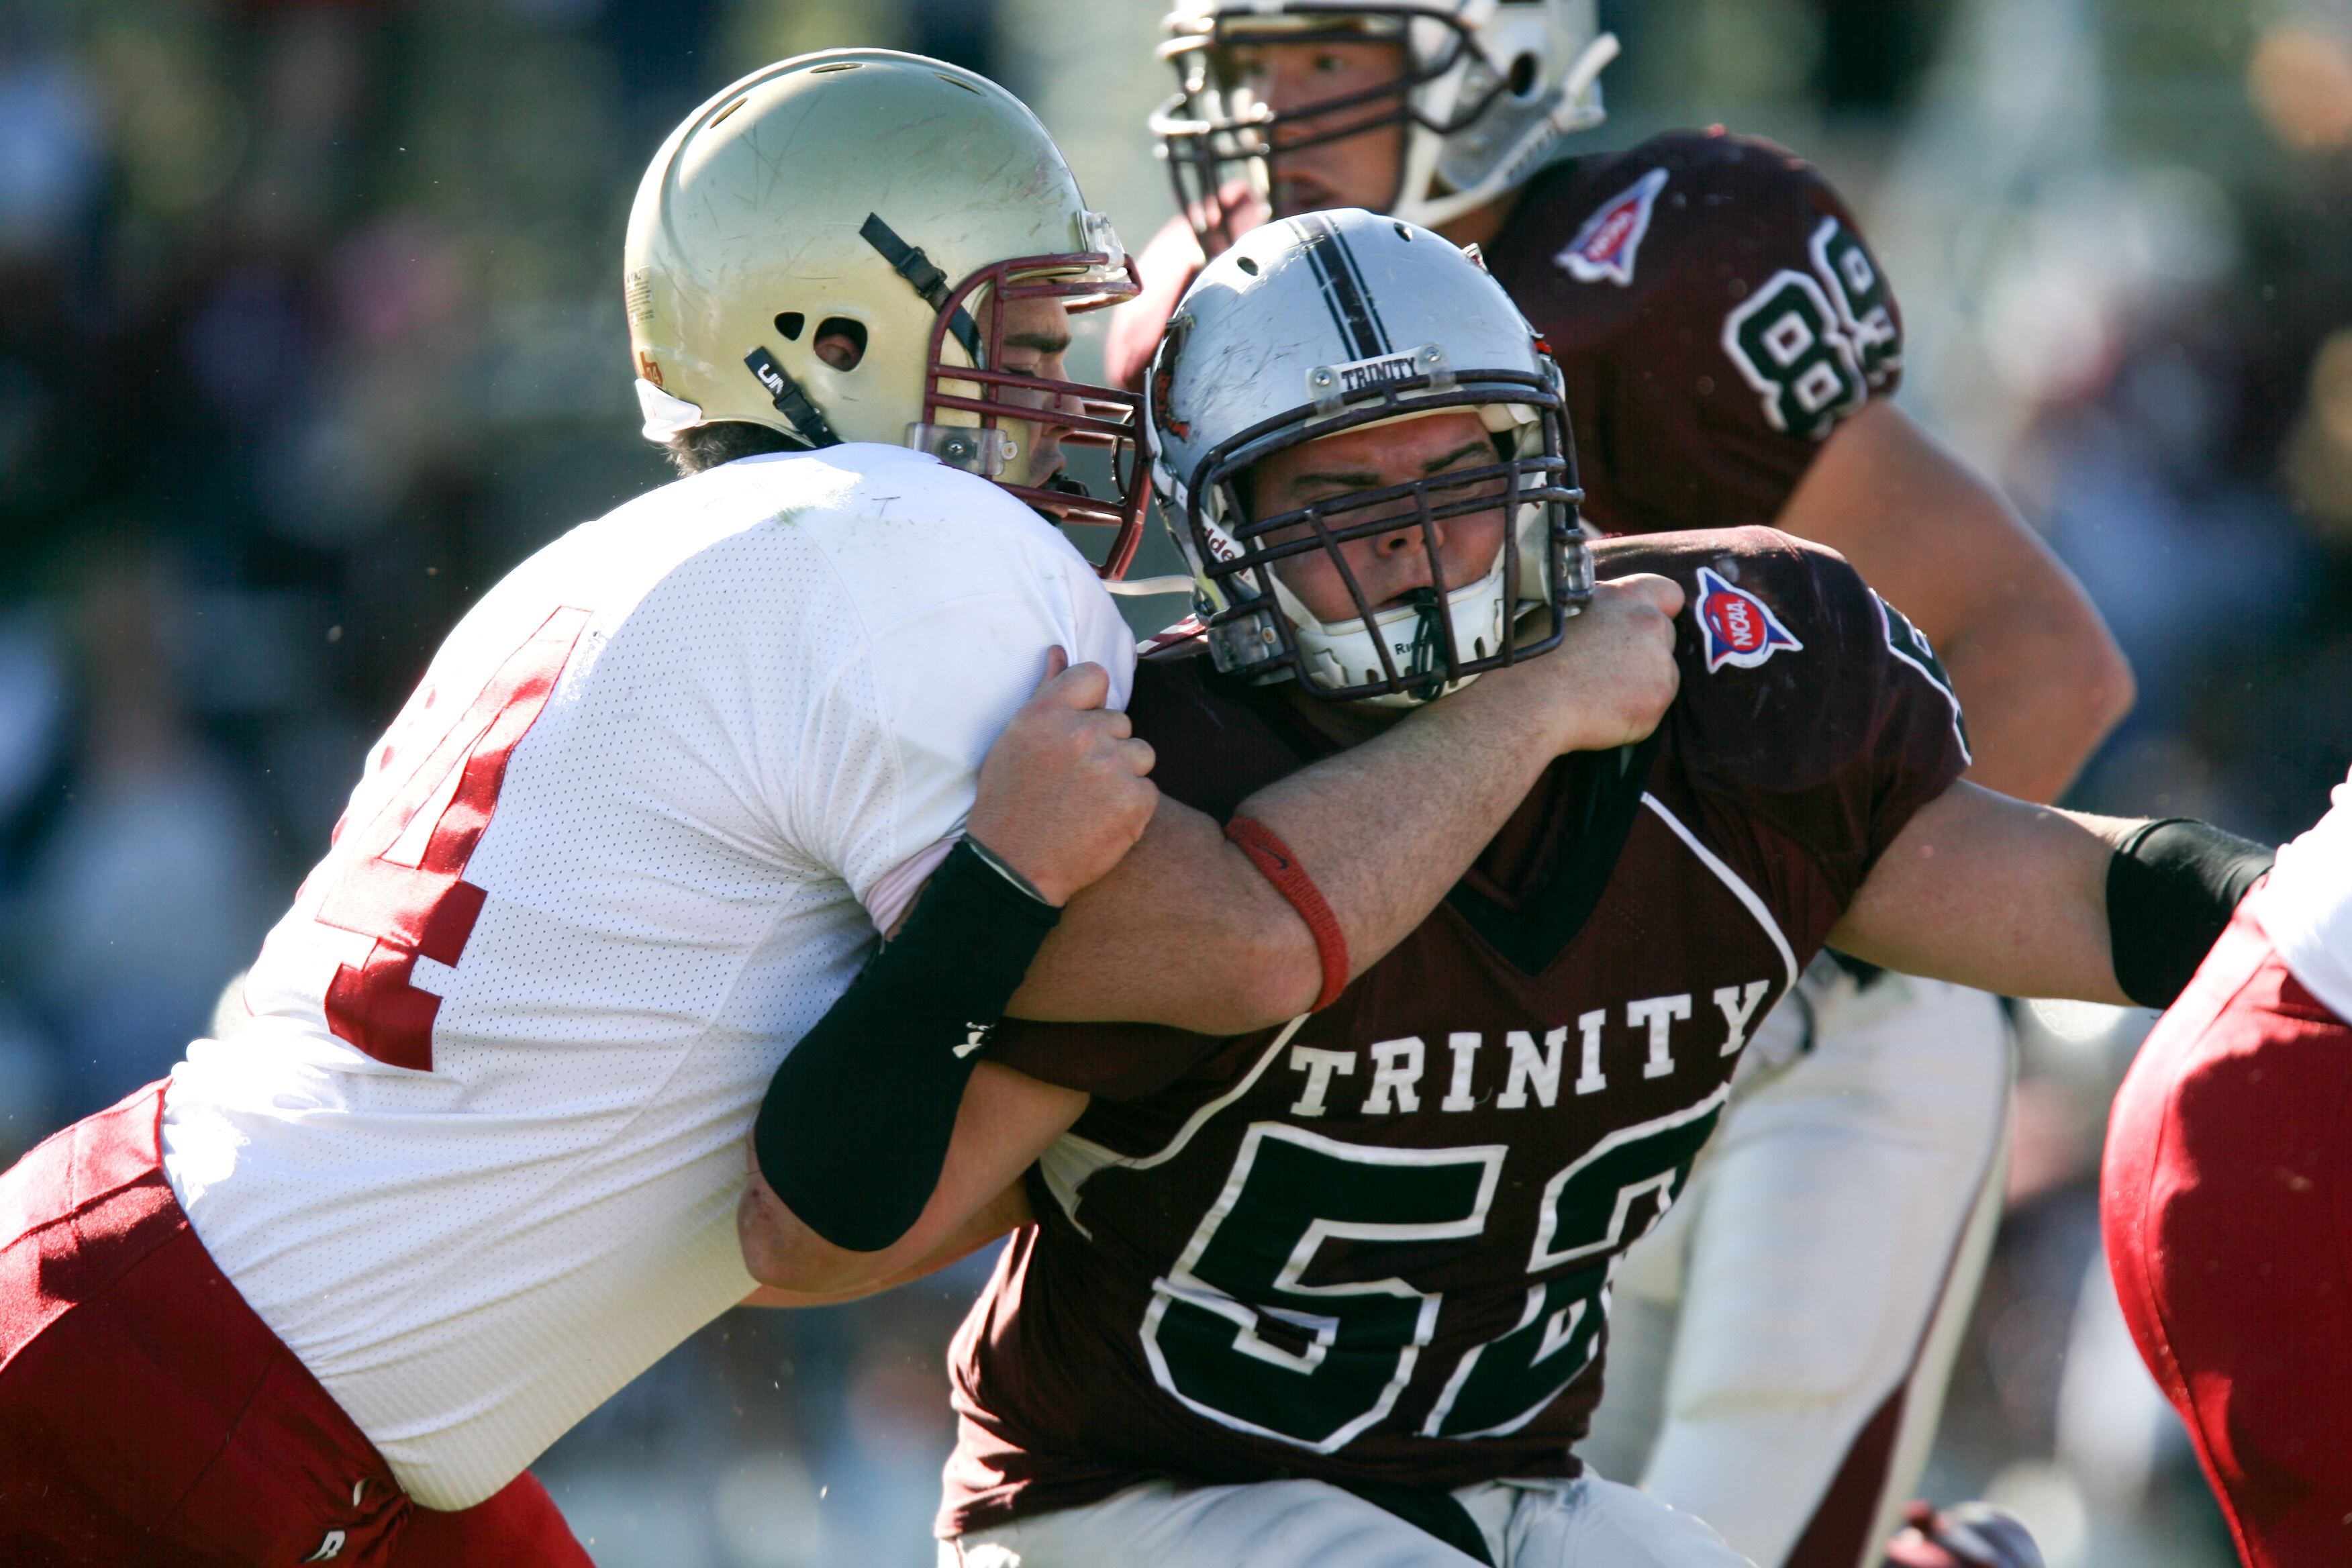
sport, game, play, line, action, soccer, football, holding, aggression, player, competition, men, team, american football, sports, helmet, collision, texas, college, defense, combat, violence, tackle, football american, hitting, ball game, football helmet, lineman, football players, canadian football, baseball positions, football equipment and supplies, gridiron football, protective equipment in gridiron football